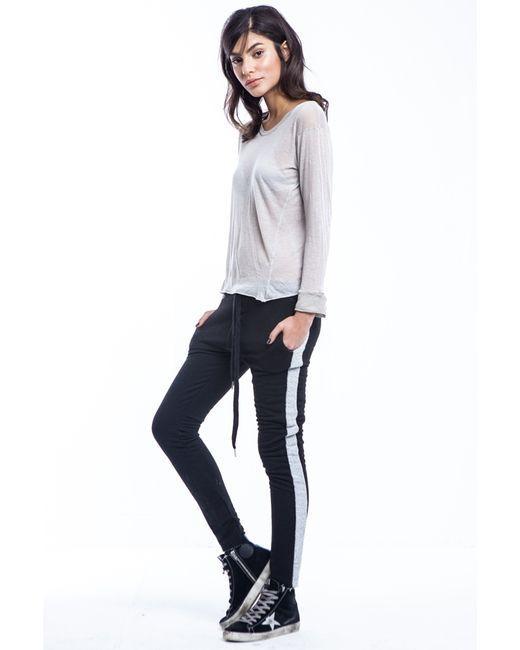
Weiße durchsichtige Baumwollbluse und schwarze Leggings mit Bindebund, lässig